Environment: real
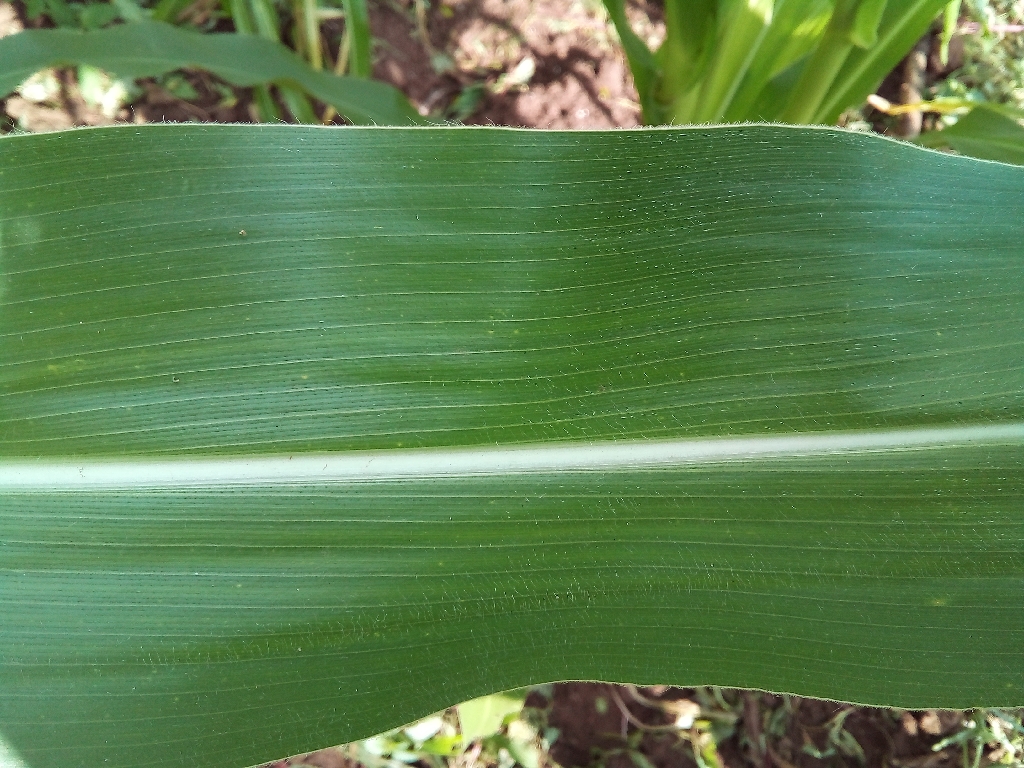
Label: healthy